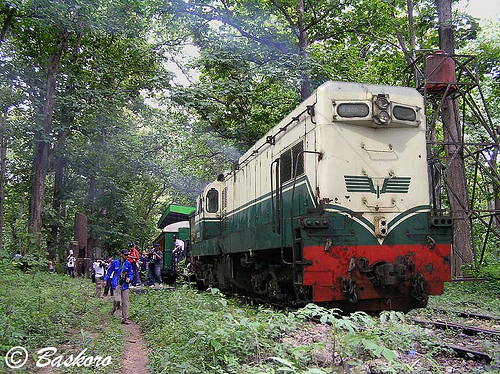
Green, red and white train sitting on its tracks.

A crowd of people standing around in a forest next to a train.

A train is unloading in a wooded area alongside tracks.

People walking beside a train in a forest environment.

A train stopped in a forest with people walking around it.